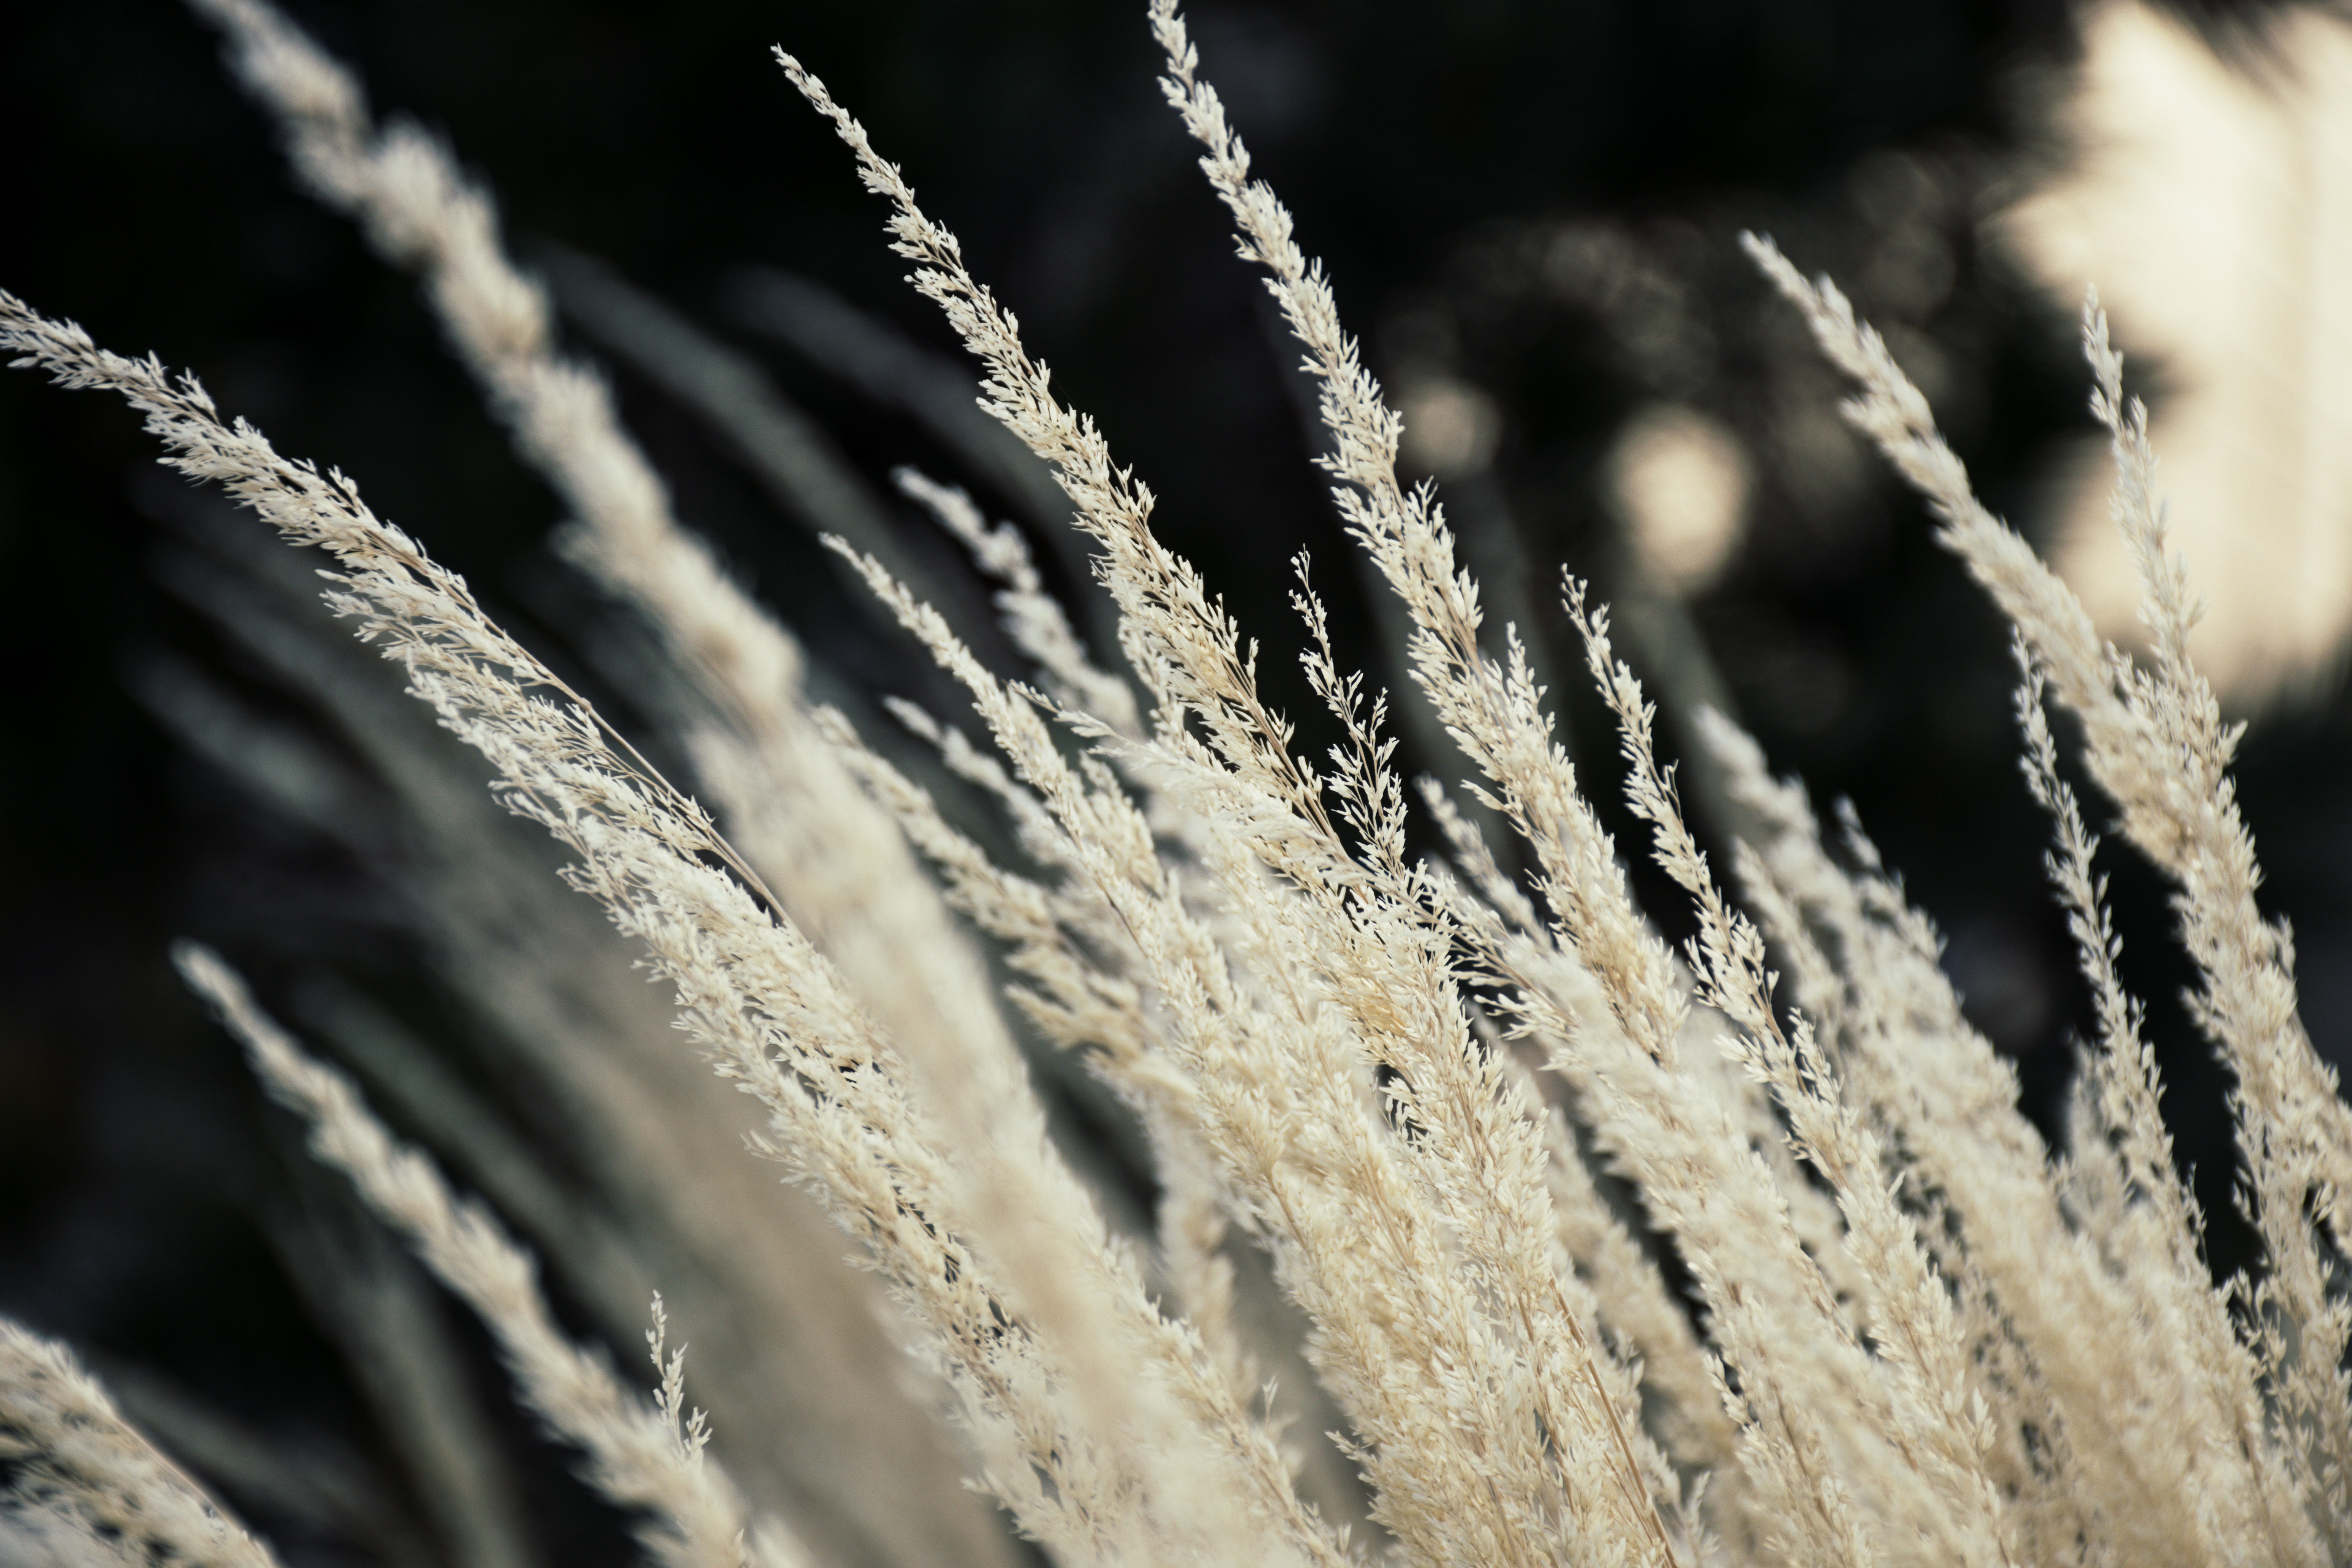
grass, close up, grass family, water, plant, macro photography, freezing, photography, winter, phragmites, frost, plant stem, black and white